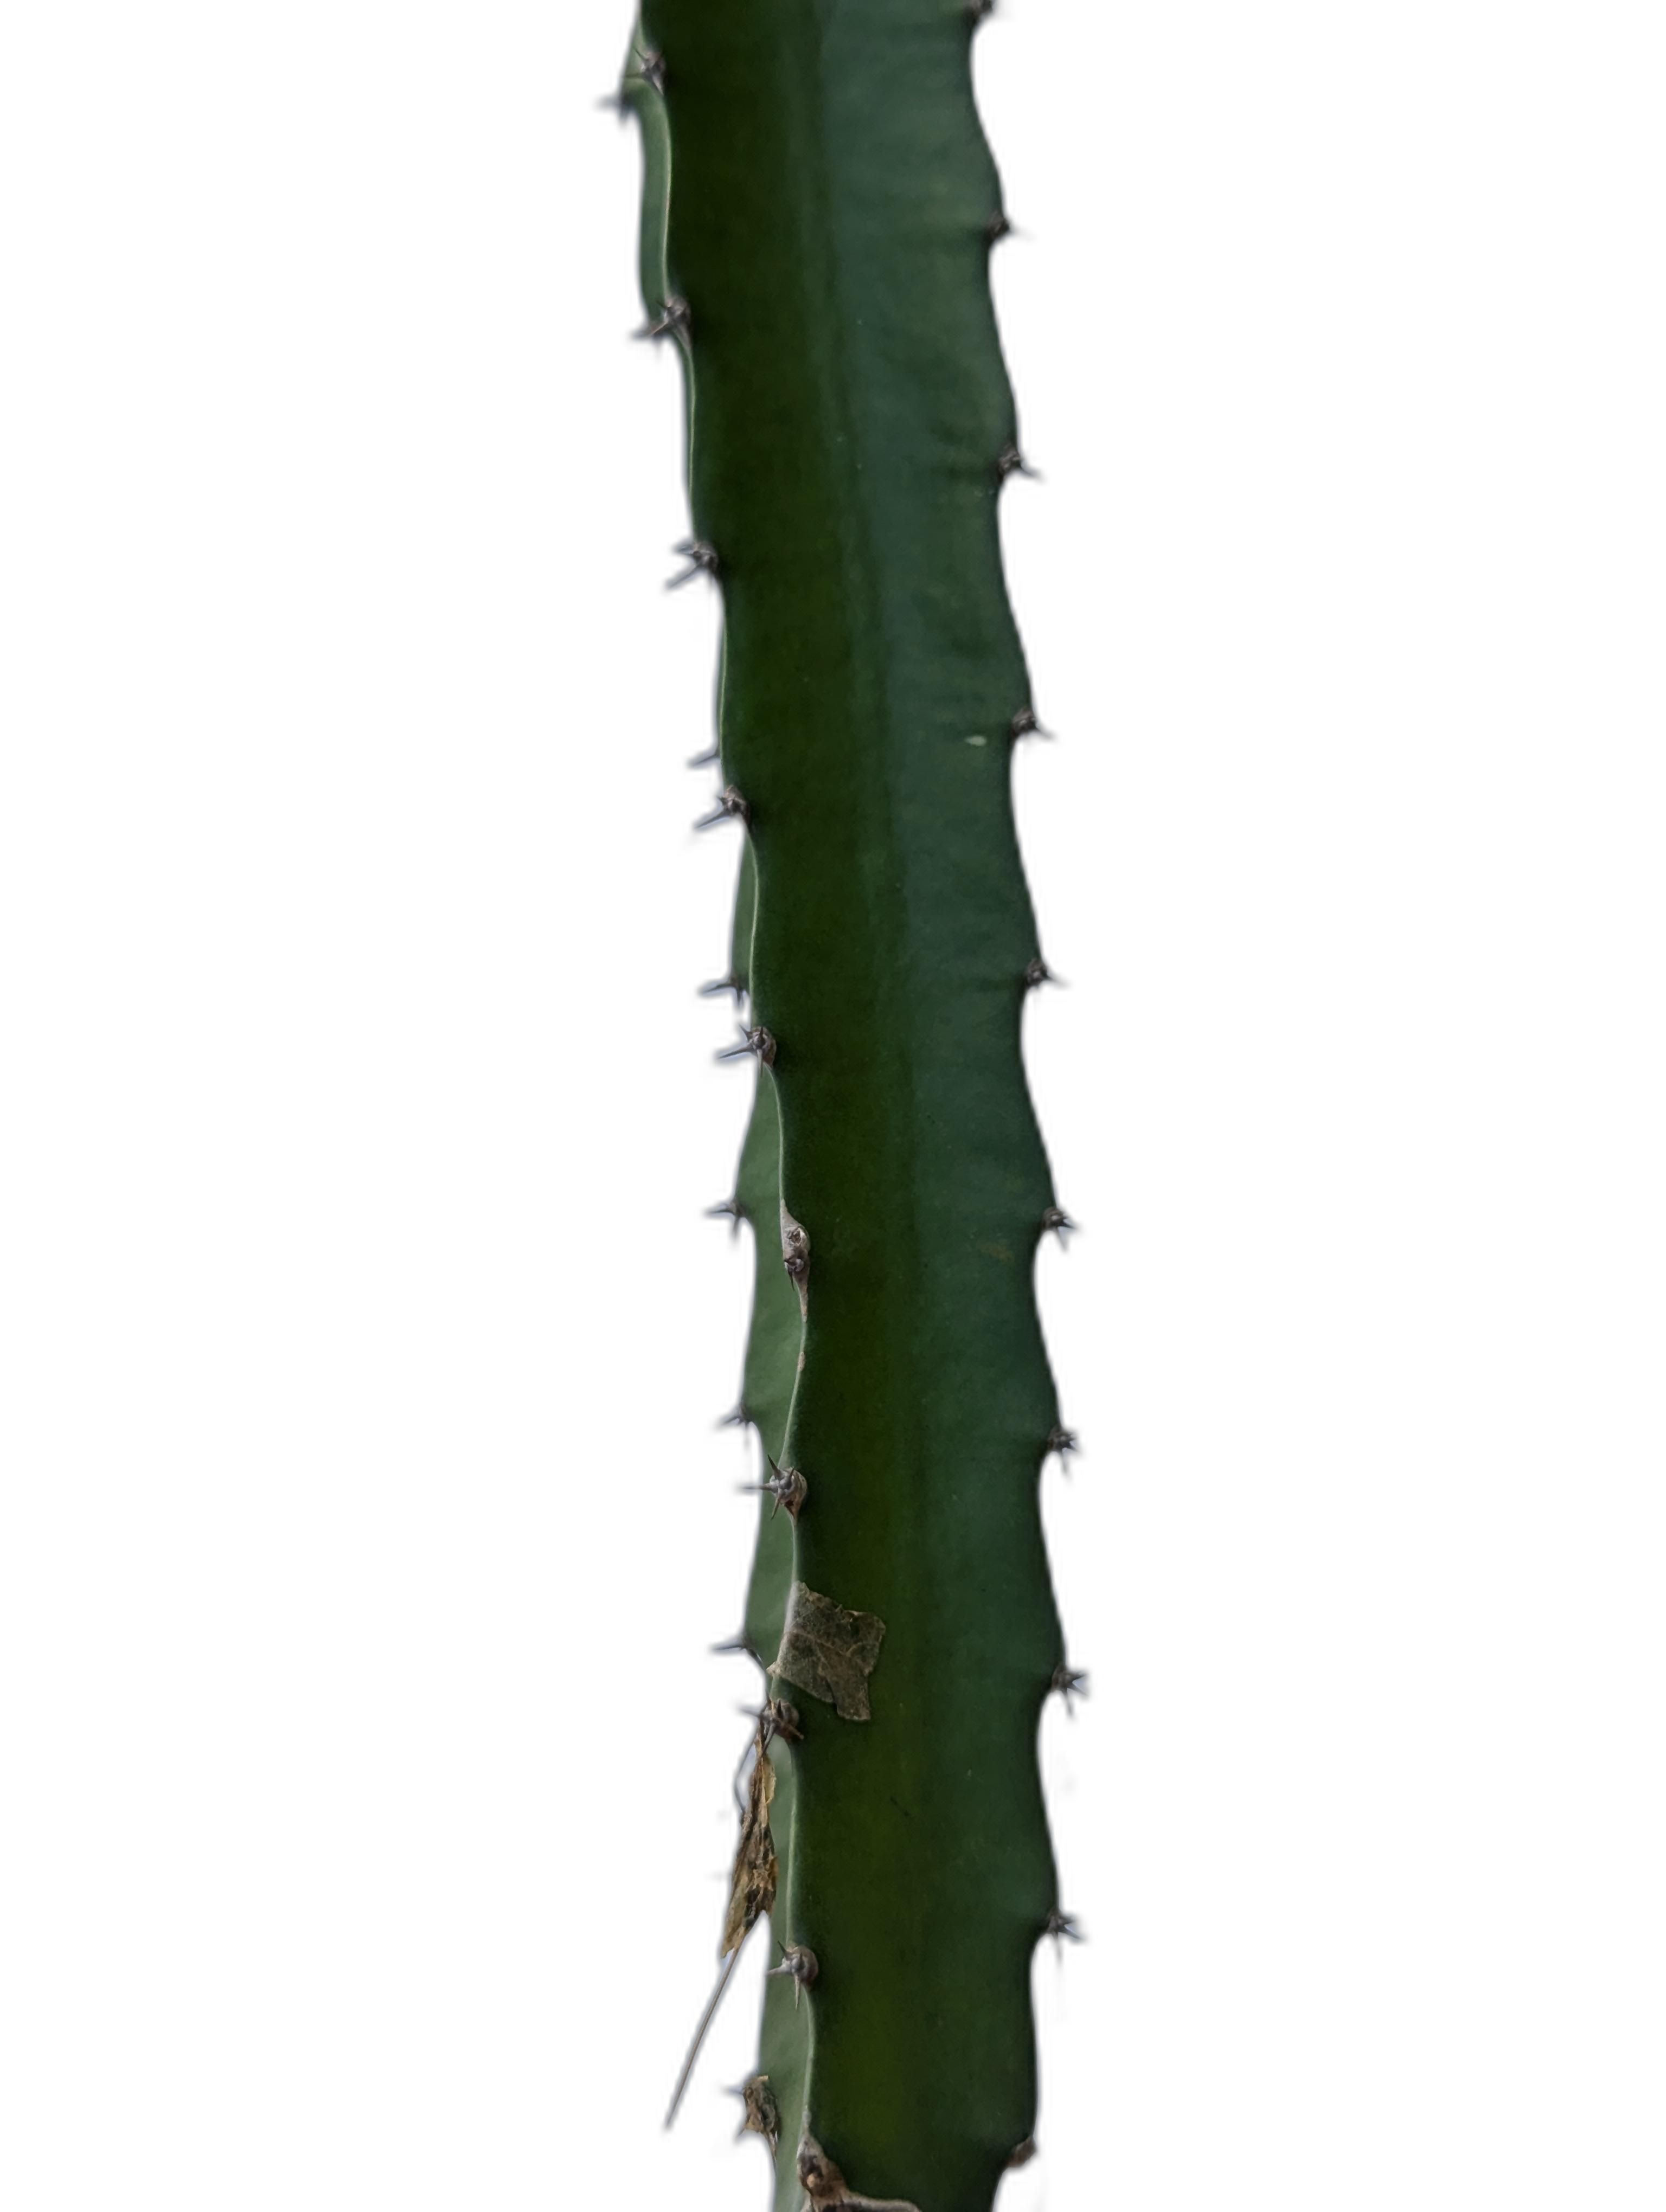
Label: Good leaf